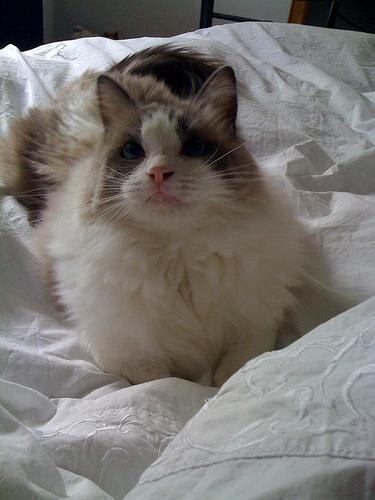
Ragdoll